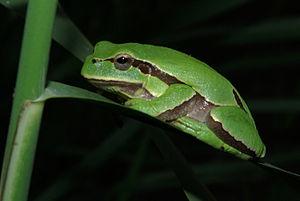
Hyla molleri est une espèce d'amphibiens de la famille des Hylidae.
Cette liste des amphibiens de France regroupe les espèces d'amphibiens vivant en France métropolitaine.